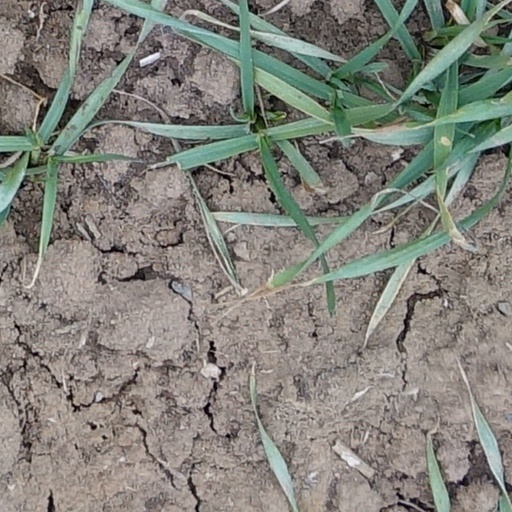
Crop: wheat